Pack o' Cards

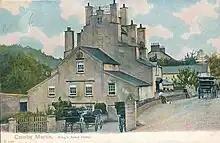
As The King's Arms Inn c.1905

Eventually the house passed out of the hands of the Ley family, but it is not certain when exactly the building became an inn. Records show that it was serving that function early in the 19th century, when in 1822 it was called the King's Arms Inn and a Jane Huxtable was the landlady. It was offered for sale in 1831 by the same name. The hotel is said to have been visited by the author Marie Corelli, who supposedly wrote part of her novel "The Mighty Atom" (1896) in the "Corelli Room" on the third floor, at a desk still preserved in her room. The inn was renamed the Pack o' Cards on 1 June 1933, but it had probably been known by that name for many years before that date.